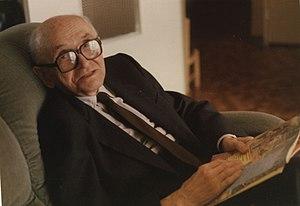
Jean Malo-Renault (1900-1988), ex-conserrvateur des bibliohèques universitaire et municipale de Rennes. Chevalier de la Légion d'Honneur (1953)
Jean Malo-Renault né à Paris le 9 juin 1900 et mort à Rennes le 9 août 1988, est un bibliothécaire, bibliographe et auteur français.